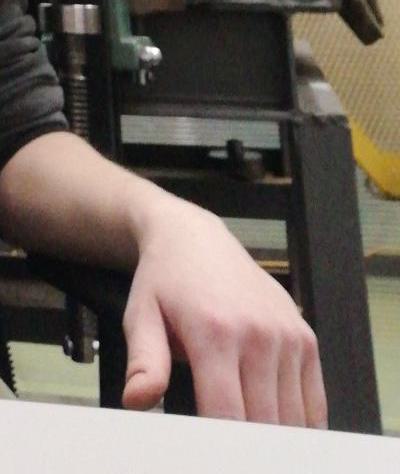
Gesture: no_gesture